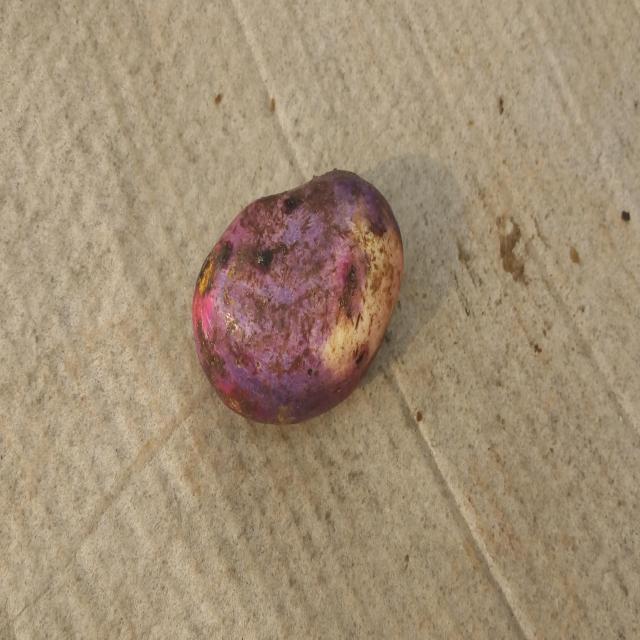
Plum grade: spotted